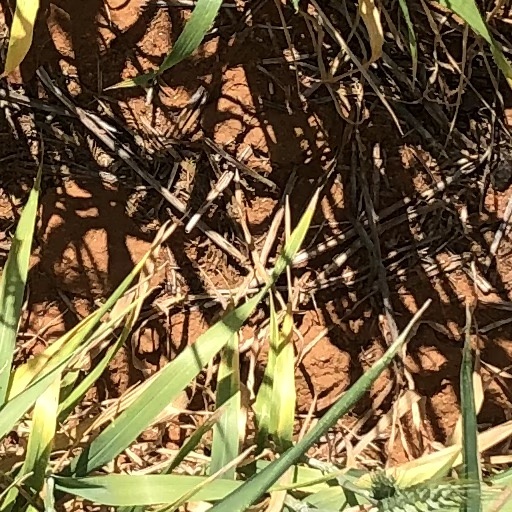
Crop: wheat